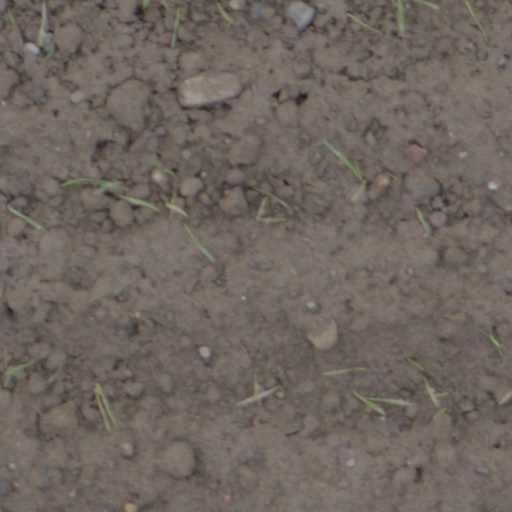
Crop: wheat